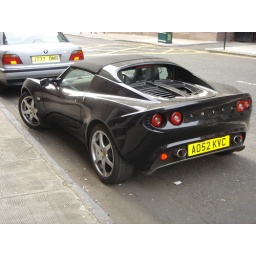
Saw this car in Scotland there actually were several like this I saw one in yellow too.